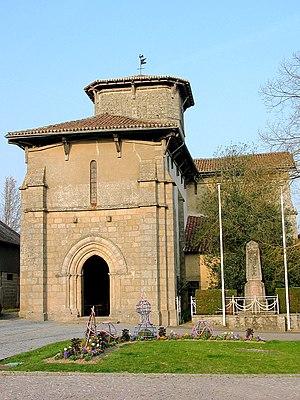
Église Saint-Christophe de Beaune-les-Mines, Beaune-les-Mines (Inscrit, 1926)
L'Église Saint-Christophe de Beaune-les-Mines est une église catholique dans le quartier de Beaune-les-Mines à Limoges.
Beaune-les-Mines est un quartier de la commune de Limoges, situé au nord du territoire communal, excentré de 9 km par rapport à la ville-centre. Initialement commune indépendante, le village, qui doit son nom aux mines d'or exploitées essentiellement au XXᵉ siècle, entre 1912 et 1934, a été intégré à Limoges en 1962.
Le canton de Limoges-4 est un canton français situé dans le département de la Haute-Vienne et la région Nouvelle-Aquitaine.
Ce tableau présente la liste de tous les monuments historiques classés ou inscrits dans la ville de Limoges, Haute-Vienne, en France.